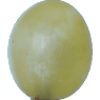
Label: Grape White 1